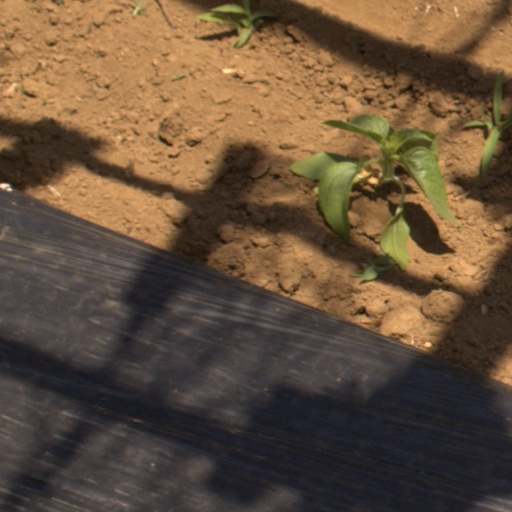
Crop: Jerusalem artichoke